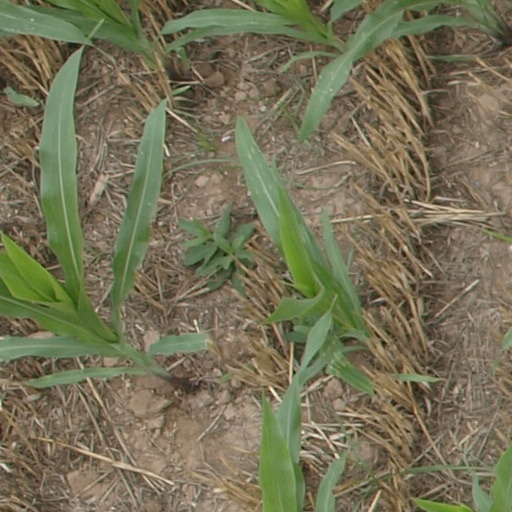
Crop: maize; corn